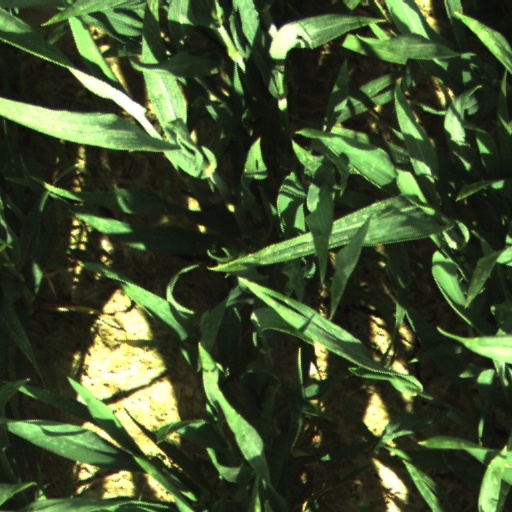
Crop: wheat